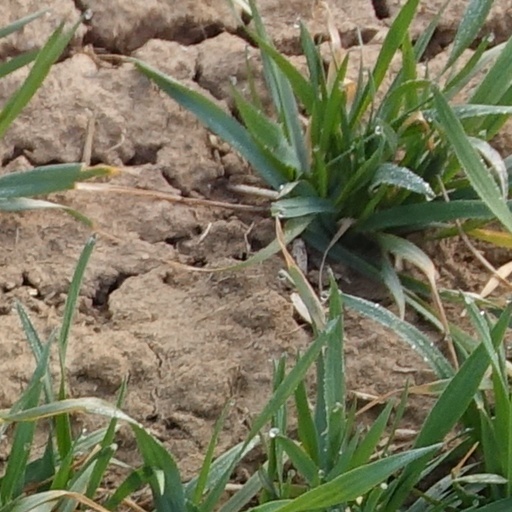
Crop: wheat